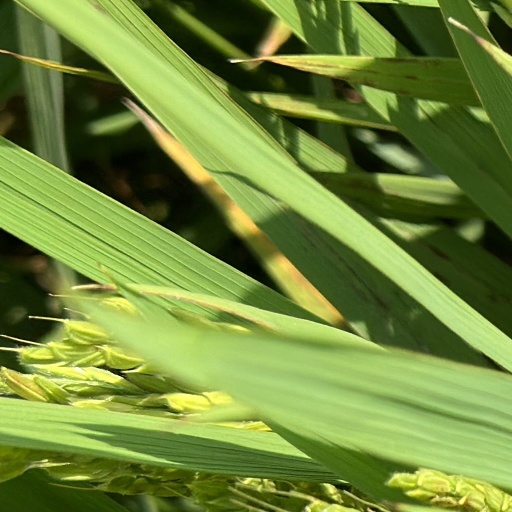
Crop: rice